U.S. Steel Tower

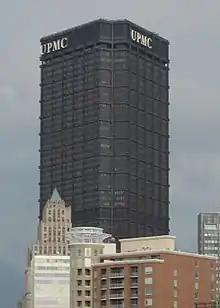
Another view of the U.S. Steel Tower with the University of Pittsburgh Medical Center sign.

Although accepted for bridges, etc., exposing structural Cor-Ten in a building was not possible using standard construction methods because steel needed to be protected by concrete or an applied insulation to meet the fire-protection requirements of building codes. Fire protection was achieved for the 18 columns of this tower by making them hollow and filled with a water/antifreeze/rust inhibitor mixture, a technique patented in the 19th century. In another building cited in 1970, the horizontal beams were also hollow and interconnected with the columns, the entire system tested to be leakproof.